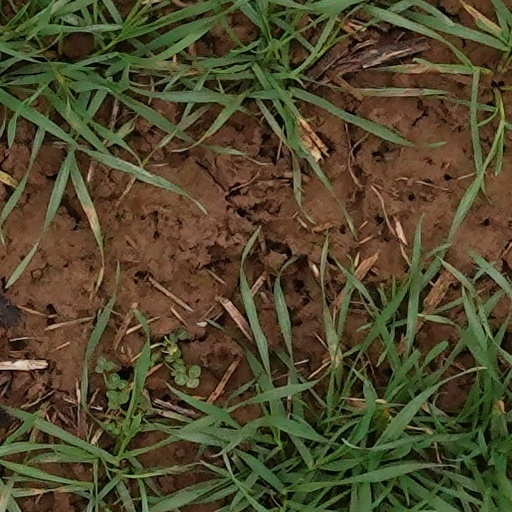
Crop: wheat